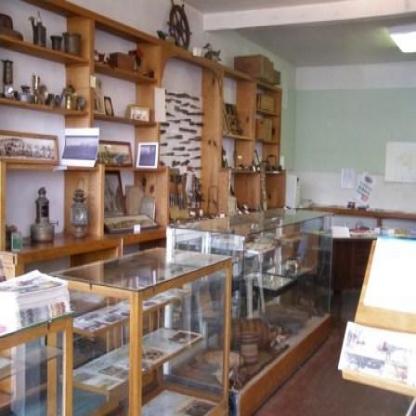
Scene: Indoor